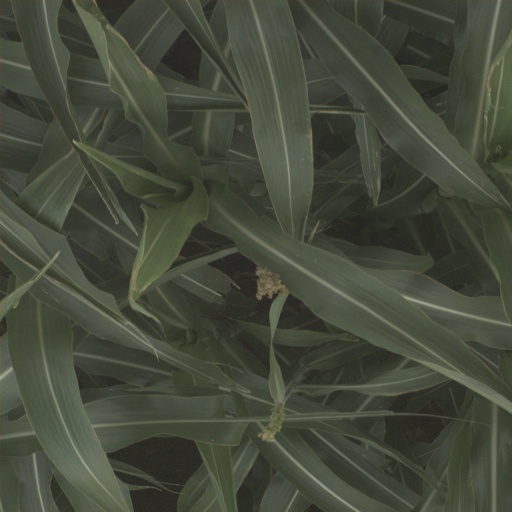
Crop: sorghum